Portobello, Dublin

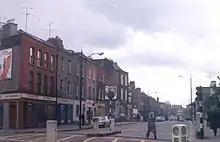
Charlemont Street (early 70s)

The many Muslims now living in the area attend the Dublin Mosque (formerly the Donore Presbyterian Church, built 1884) further along the South Circular Road, and there is also a centre in Harrington Street. The local Church of Ireland church, St. Kevin's (whose construction, in 1883, was financed by a bequest from a Miss Jane Shannon, of Rathgar, architect, Thomas Drew), was closed in the 1970s and tastefully converted to apartments, while the adjacent church buildings became a community centre. The little church at the top of Victoria Street formerly belonged to the Methodist Congregation, called Kingsland Methodist Church, and after closing in the 1950s was used as a women's Employment Exchange. The Methodists also ran the Female Orphanage School in Harrington St., which was founded in 1804 and closed in the mid-20th century.